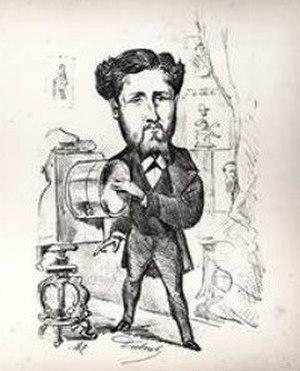
Henri Théodore Axel Duboul, né à Toulouse le 18 mars 1842 et mort le 10 juillet 1902, est un diplomate et historien français, spécialiste de l’histoire de Toulouse.